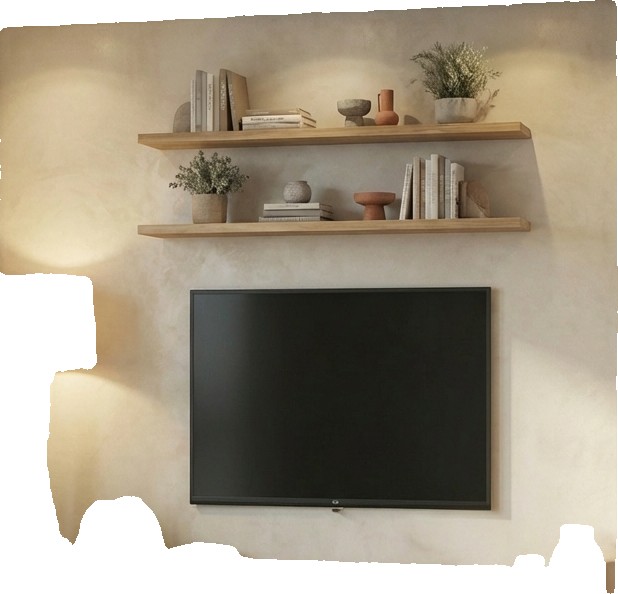
Surface category: wall